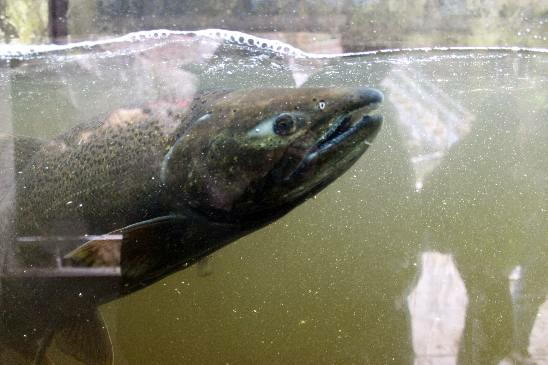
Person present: No